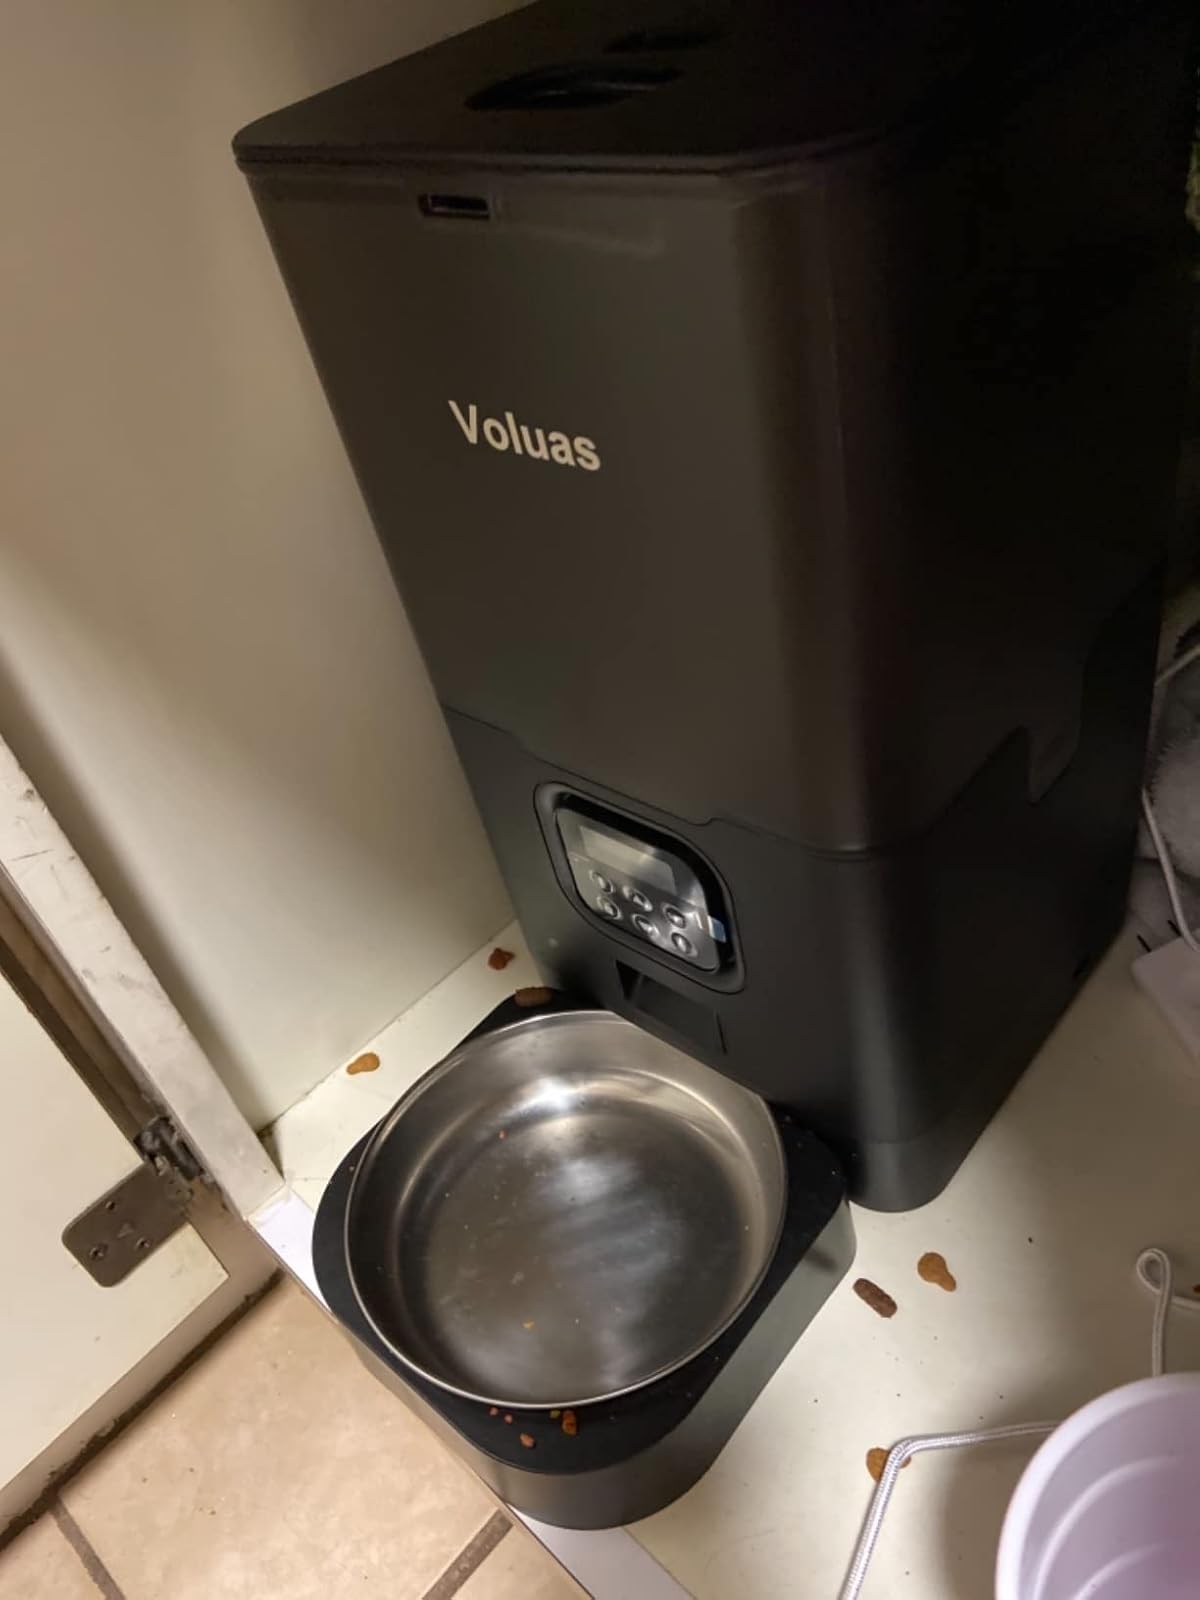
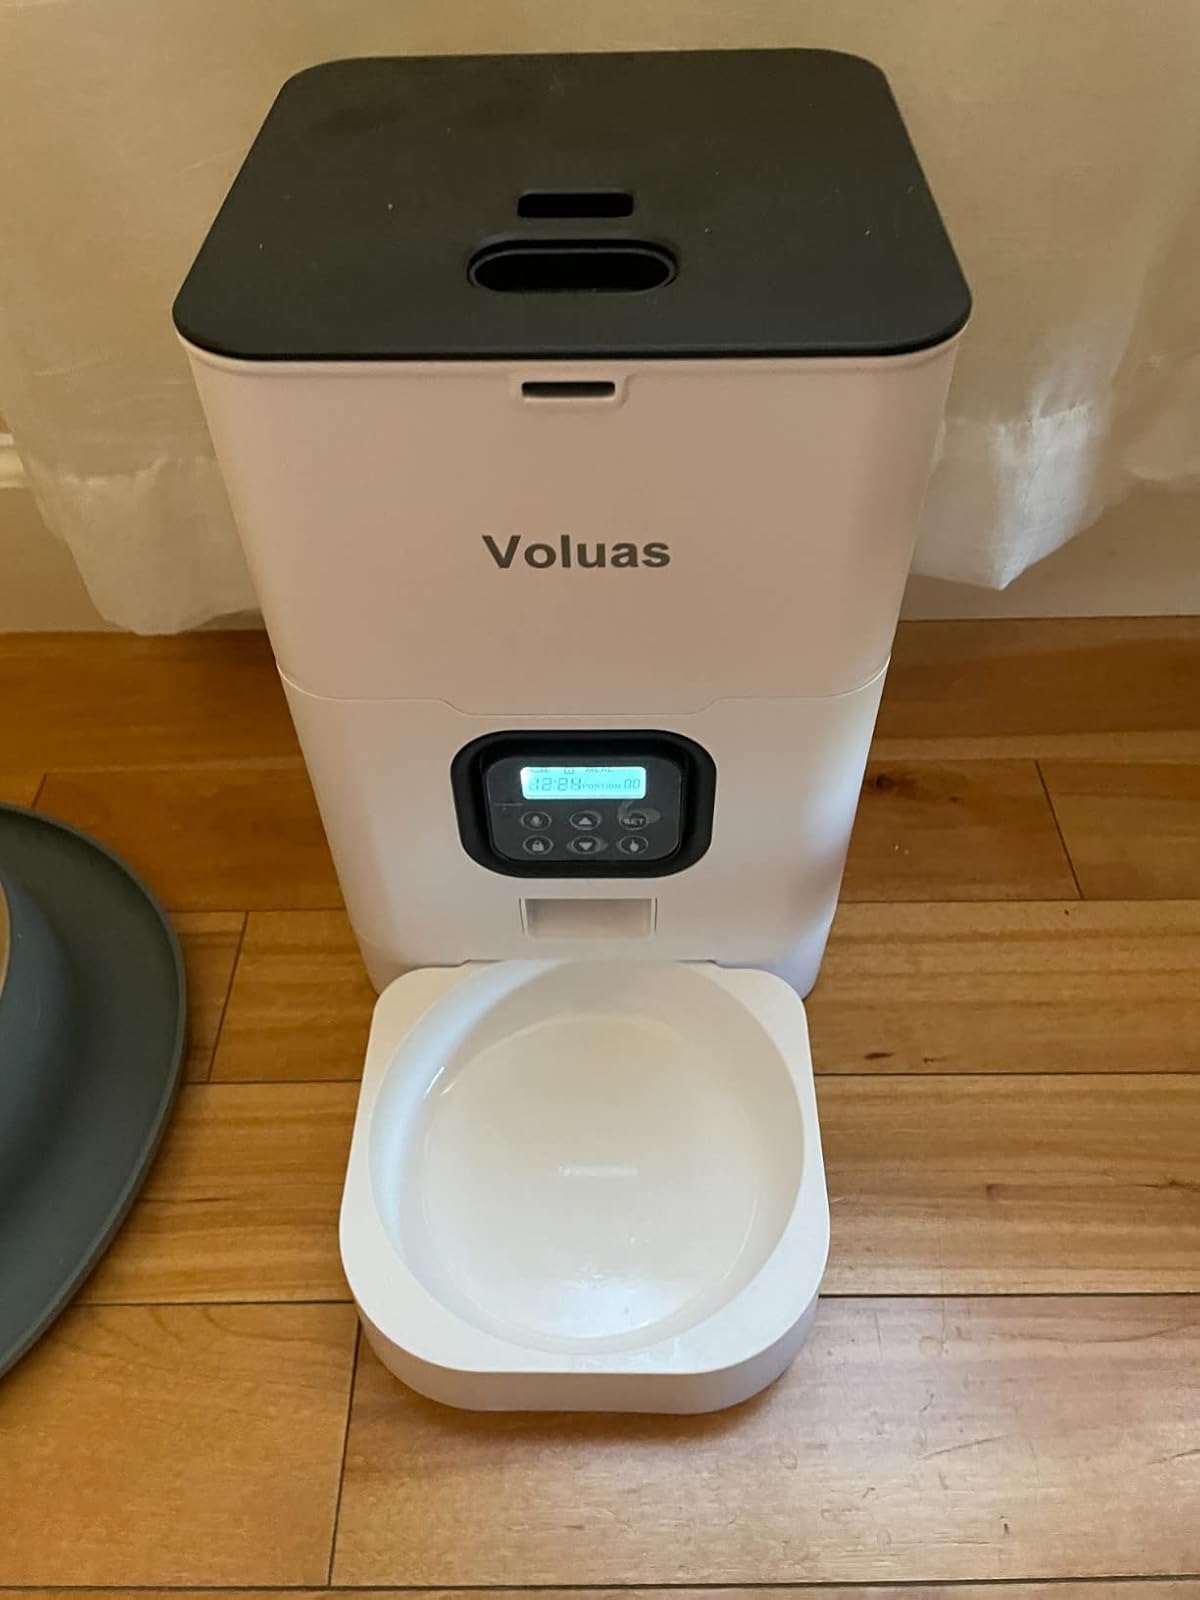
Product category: items_feeder
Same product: no